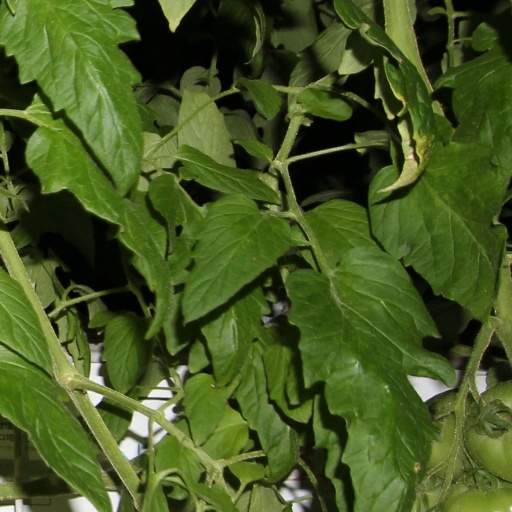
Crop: tomato